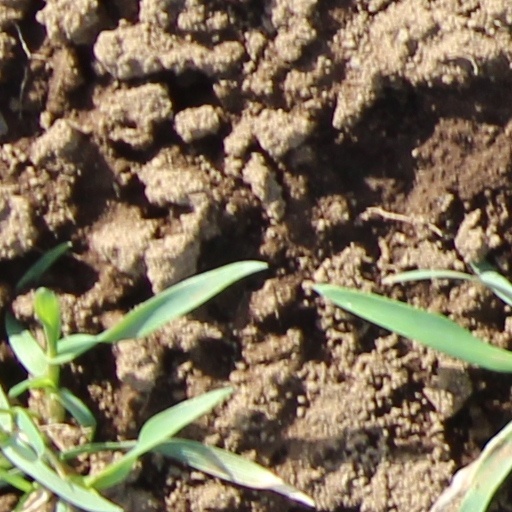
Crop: wheat